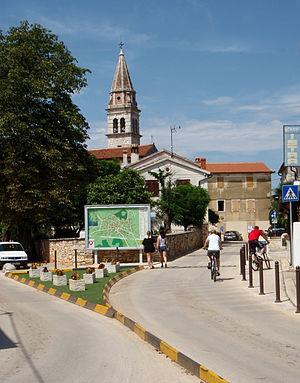
Tar est une localité de Croatie située en Istrie, dans la municipalité de Tar-Vabriga, dans le comitat d'Istrie. En 2001, la localité comptait 886 habitants.